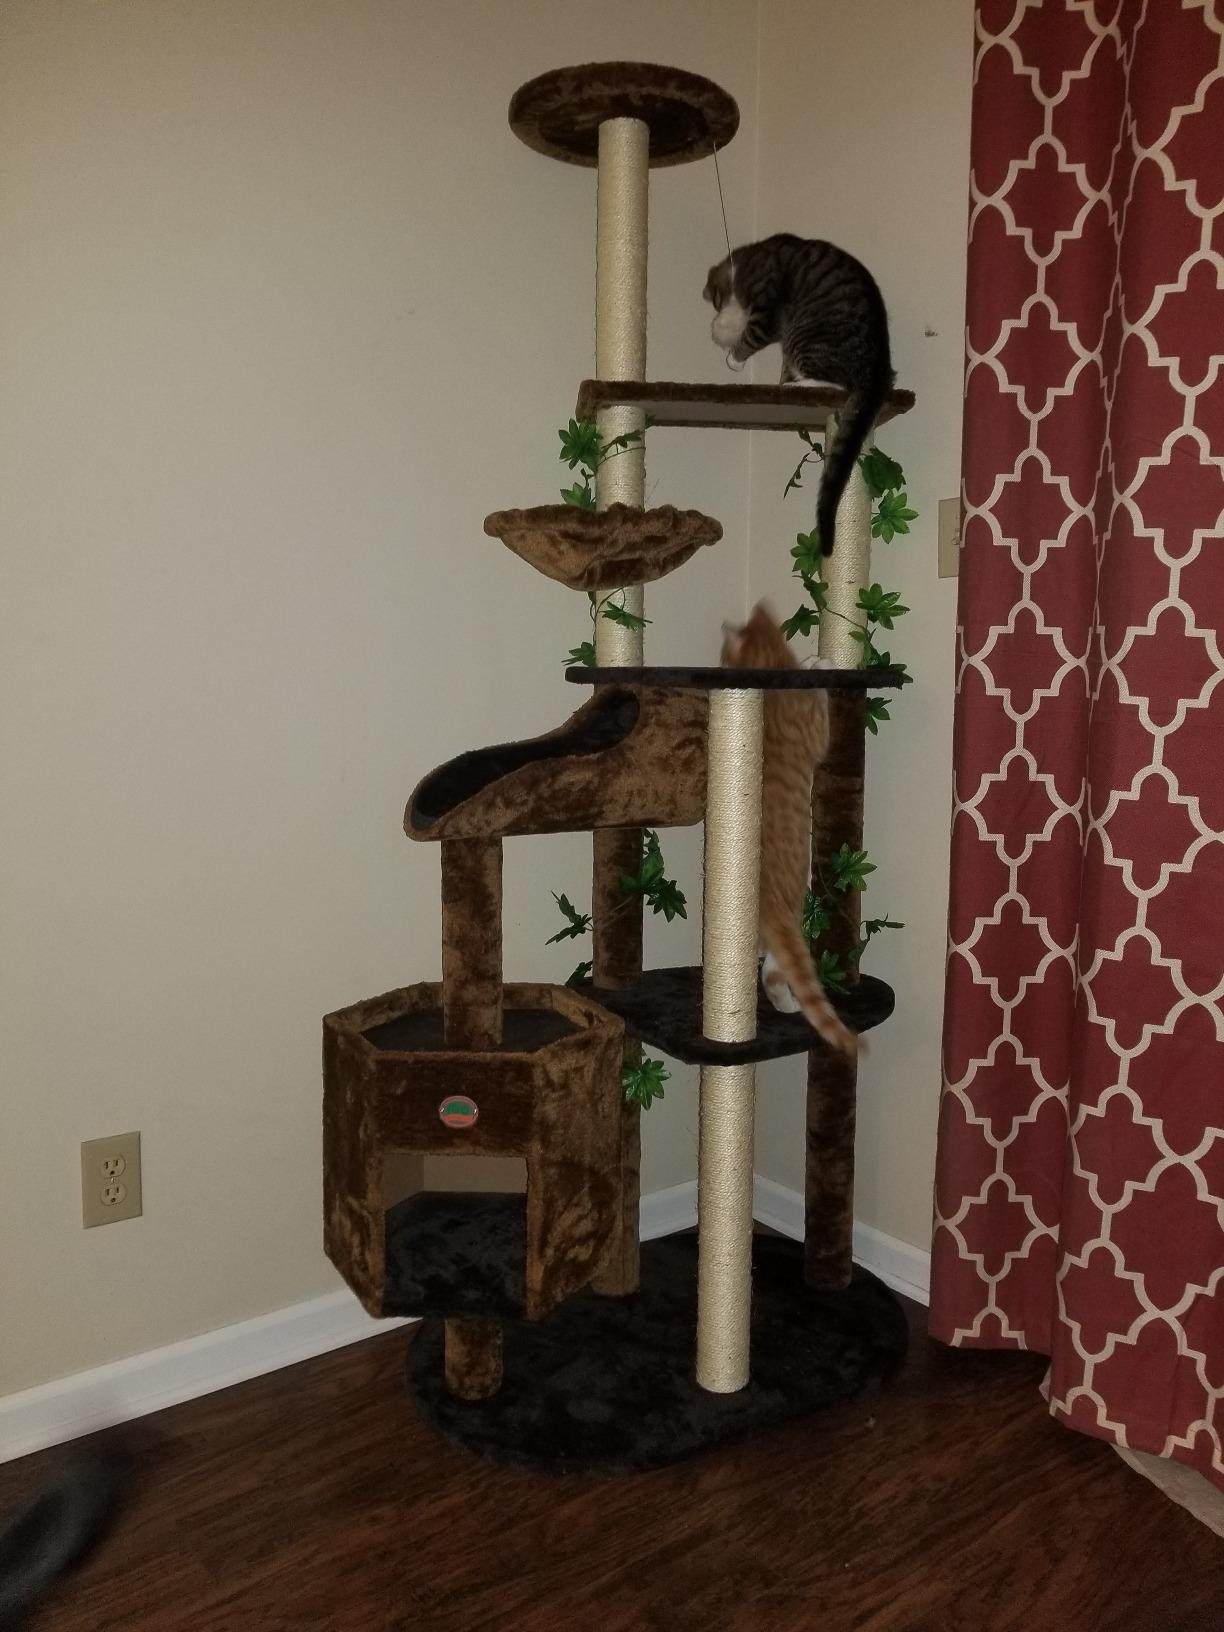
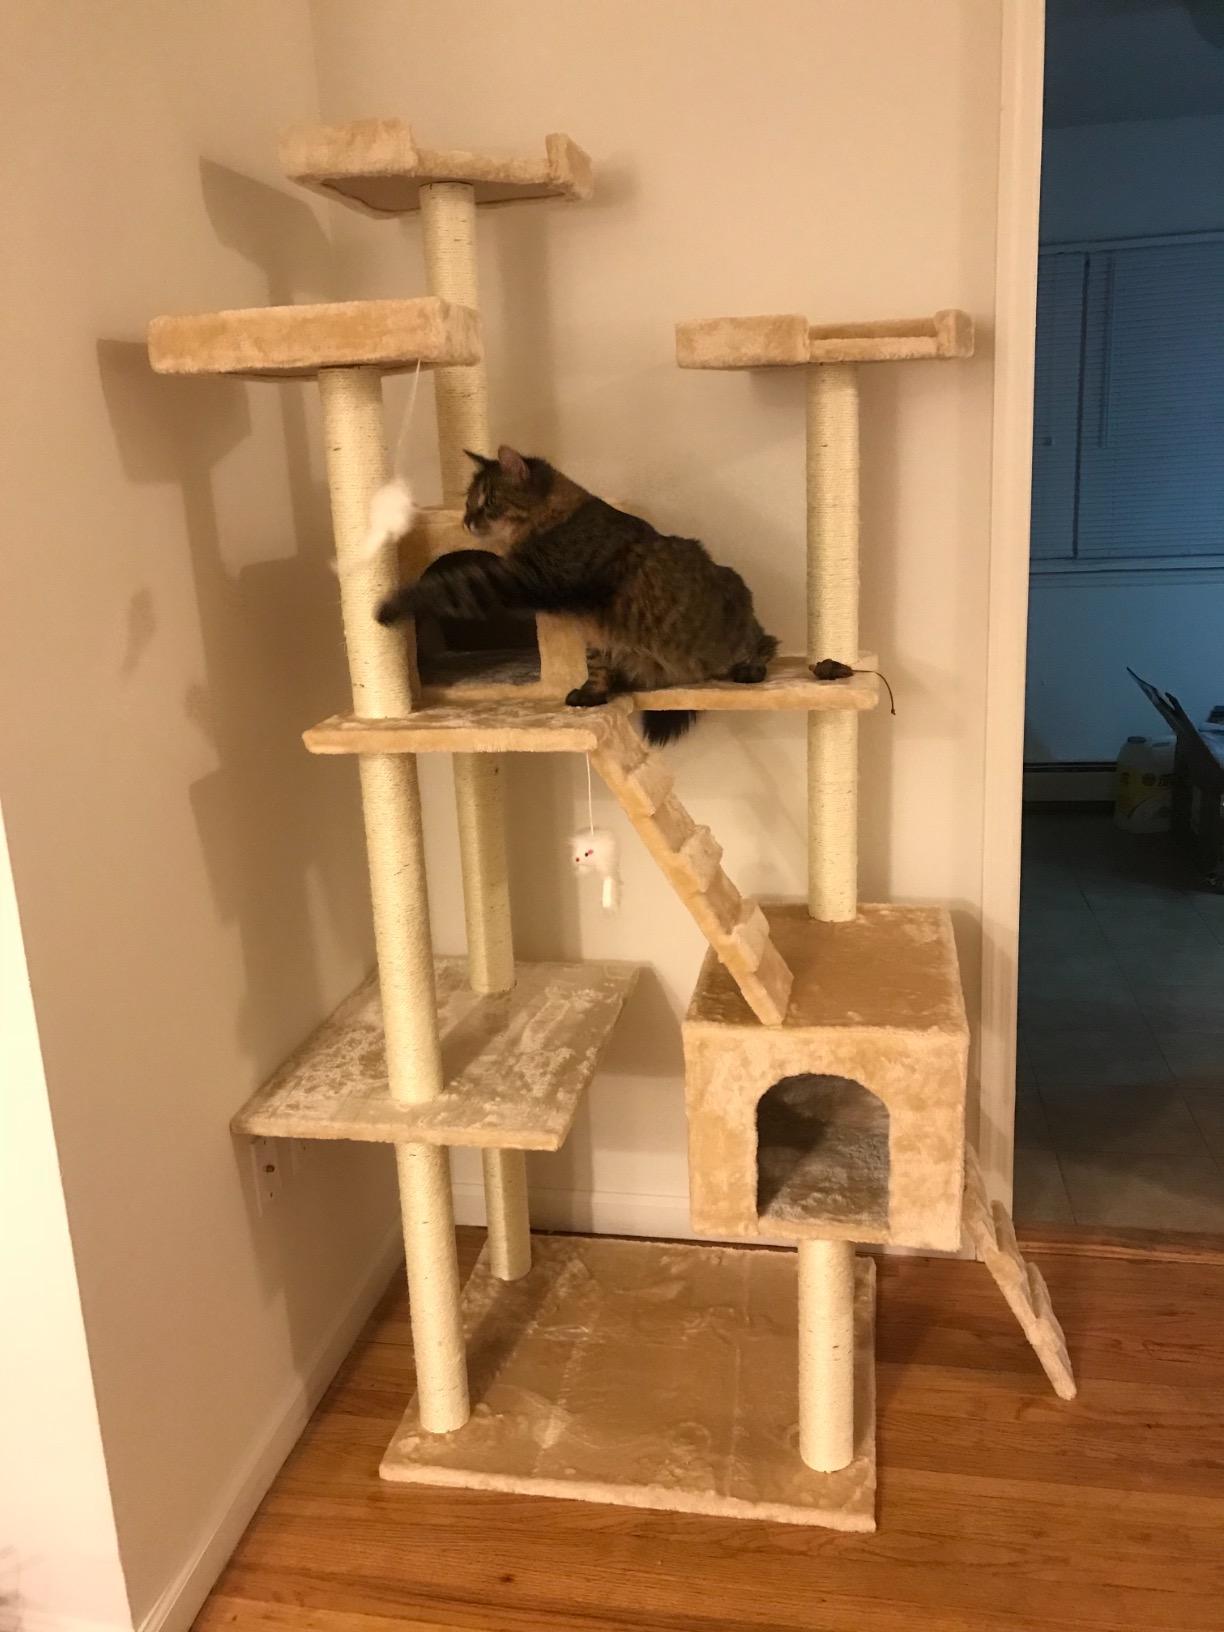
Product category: items_cat tree
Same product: no